Andrea Piccini

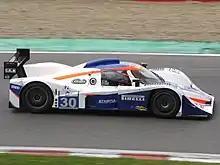
Piccini driving a Lola B08/80-Judd at the 2010 1000 km of Spa.

2007 was a slightly quieter year for Piccini, he did not race at Le Mans or in ALMS but did contest the FIA GT, this time for Scuderia Playteam who ran a Maserati MC12 GT1. His teammate was reigning FIA GT co-champion Andrea Bertolini. The pair finished fifth place with only one win during the season. In 2008, Piccini raced six of the ten rounds of the FIA GT Championship, four races in the GT1 class for RBlmmo Racing and two in the GT2 class for CR Scuderia Racing. He did not earn a point for RBlmmo Racing but finished in good points scoring places for CR Scuderia, finishing fourth at the Spa 24 Hours and second place in round eight at Nogaro. He was called upon again by Aston Martin Racing to compete at the years 24 Hours of Le Mans. He managed to finish the #007 car fourth place in class with veteran teammates Heinz-Harald Frentzen and Karl Wendlinger.